Zavikon Island

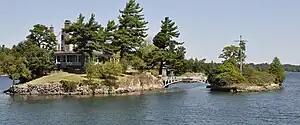
Zavikon Island(s) showing "international bridge" with Canadian, Hungarian and American flags

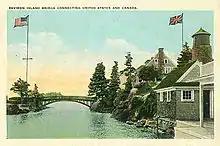
Antique image that suggests an international border crossing.

Zavikon Island refers to either the larger or the pair of islands in the Thousand Islands archipelago on the St. Lawrence River between New York and Ontario, two kilometres (1¼ miles) southeast of Rockport, Ontario and approximately north of the international boundary. Zavikon Island is located in Canadian territory and is part of the township of Leeds and the Thousand Islands in the United Counties of Leeds and Grenville.